Ptolemy

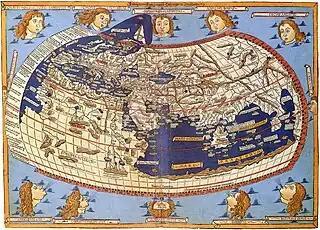
A printed map from the 15th century depicting Ptolemy's description of the "Ecumene" by Johannes Schnitzer (1482).

Ptolemy's second most well-known work is his "Geographike Hyphegesis", known as the "Geography", a handbook on how to draw maps using geographical coordinates for parts of the Roman world known at the time.